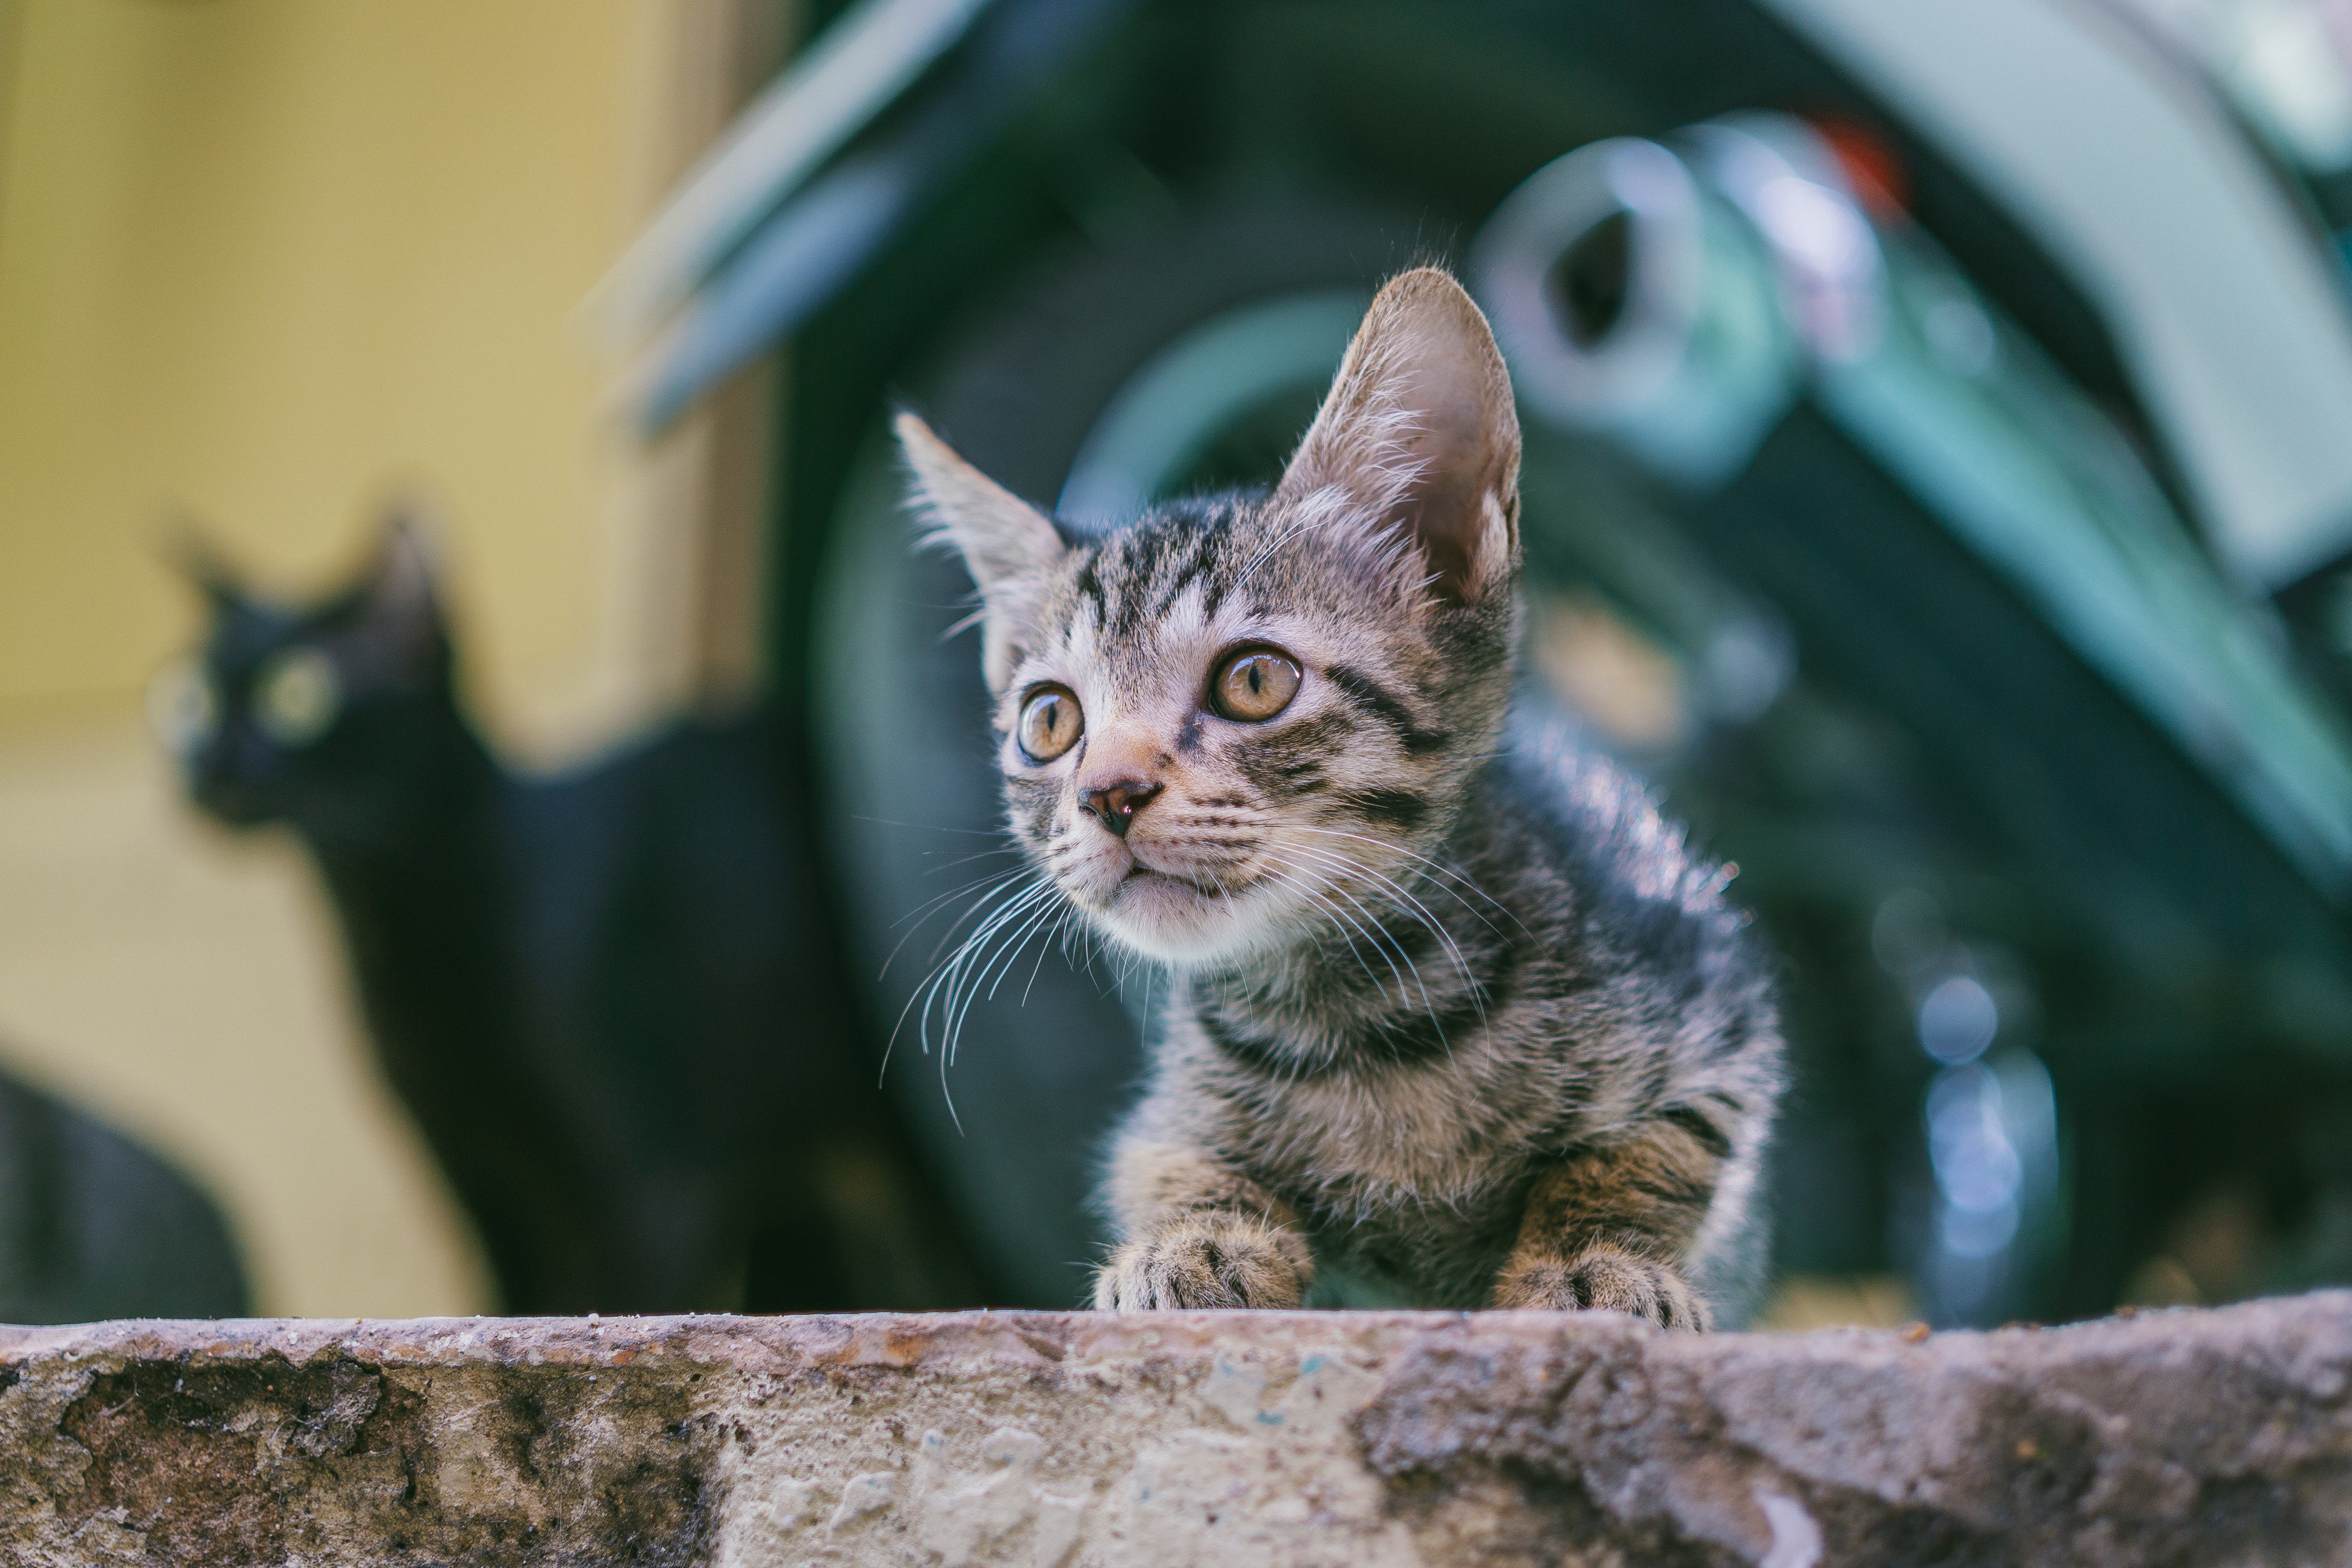
cat, mammal, vertebrate, small to medium sized cats, whiskers, felidae, carnivore, tabby cat, kitten, european shorthair, asian, dragon li, eye, domestic short haired cat, snout, wildlife, wild cat, aegean cat, toyger, fawn